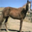
Label: horse